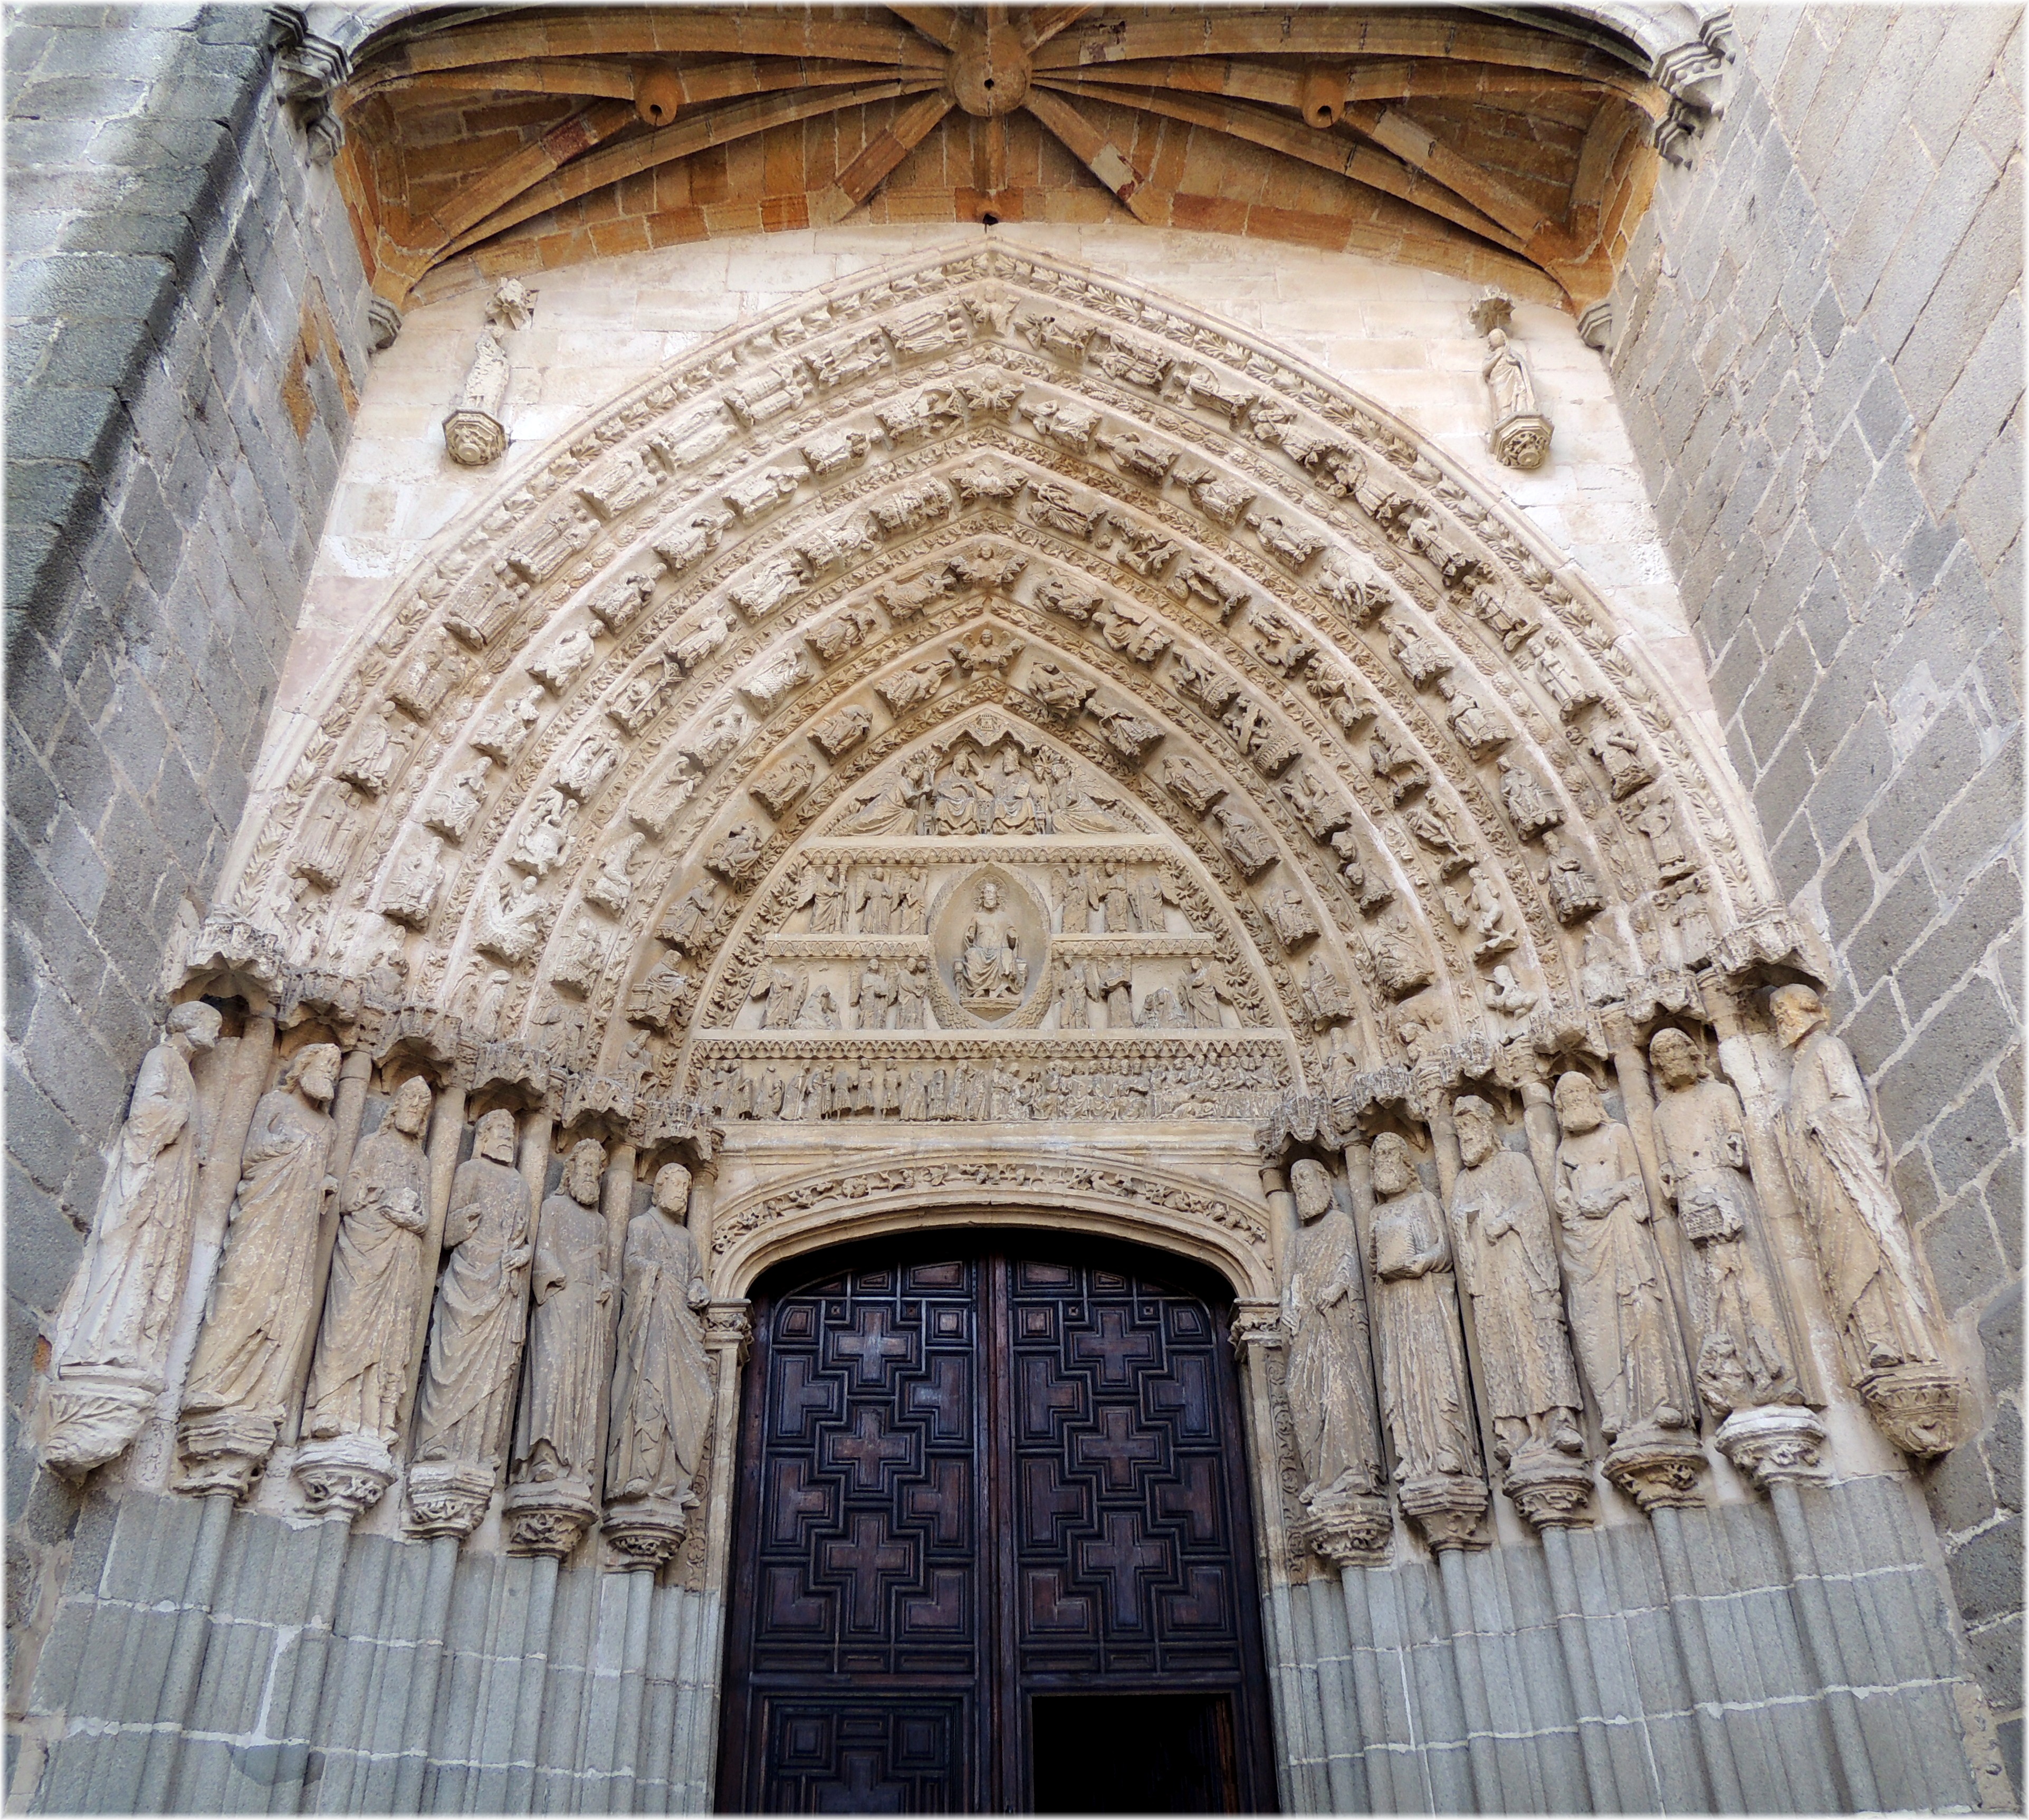
architecture, building, arch, facade, church, cathedral, chapel, place of worship, baptistery, monastery, symmetry, synagogue, basilica, gothic architecture, byzantine architecture